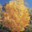
Label: maple_tree